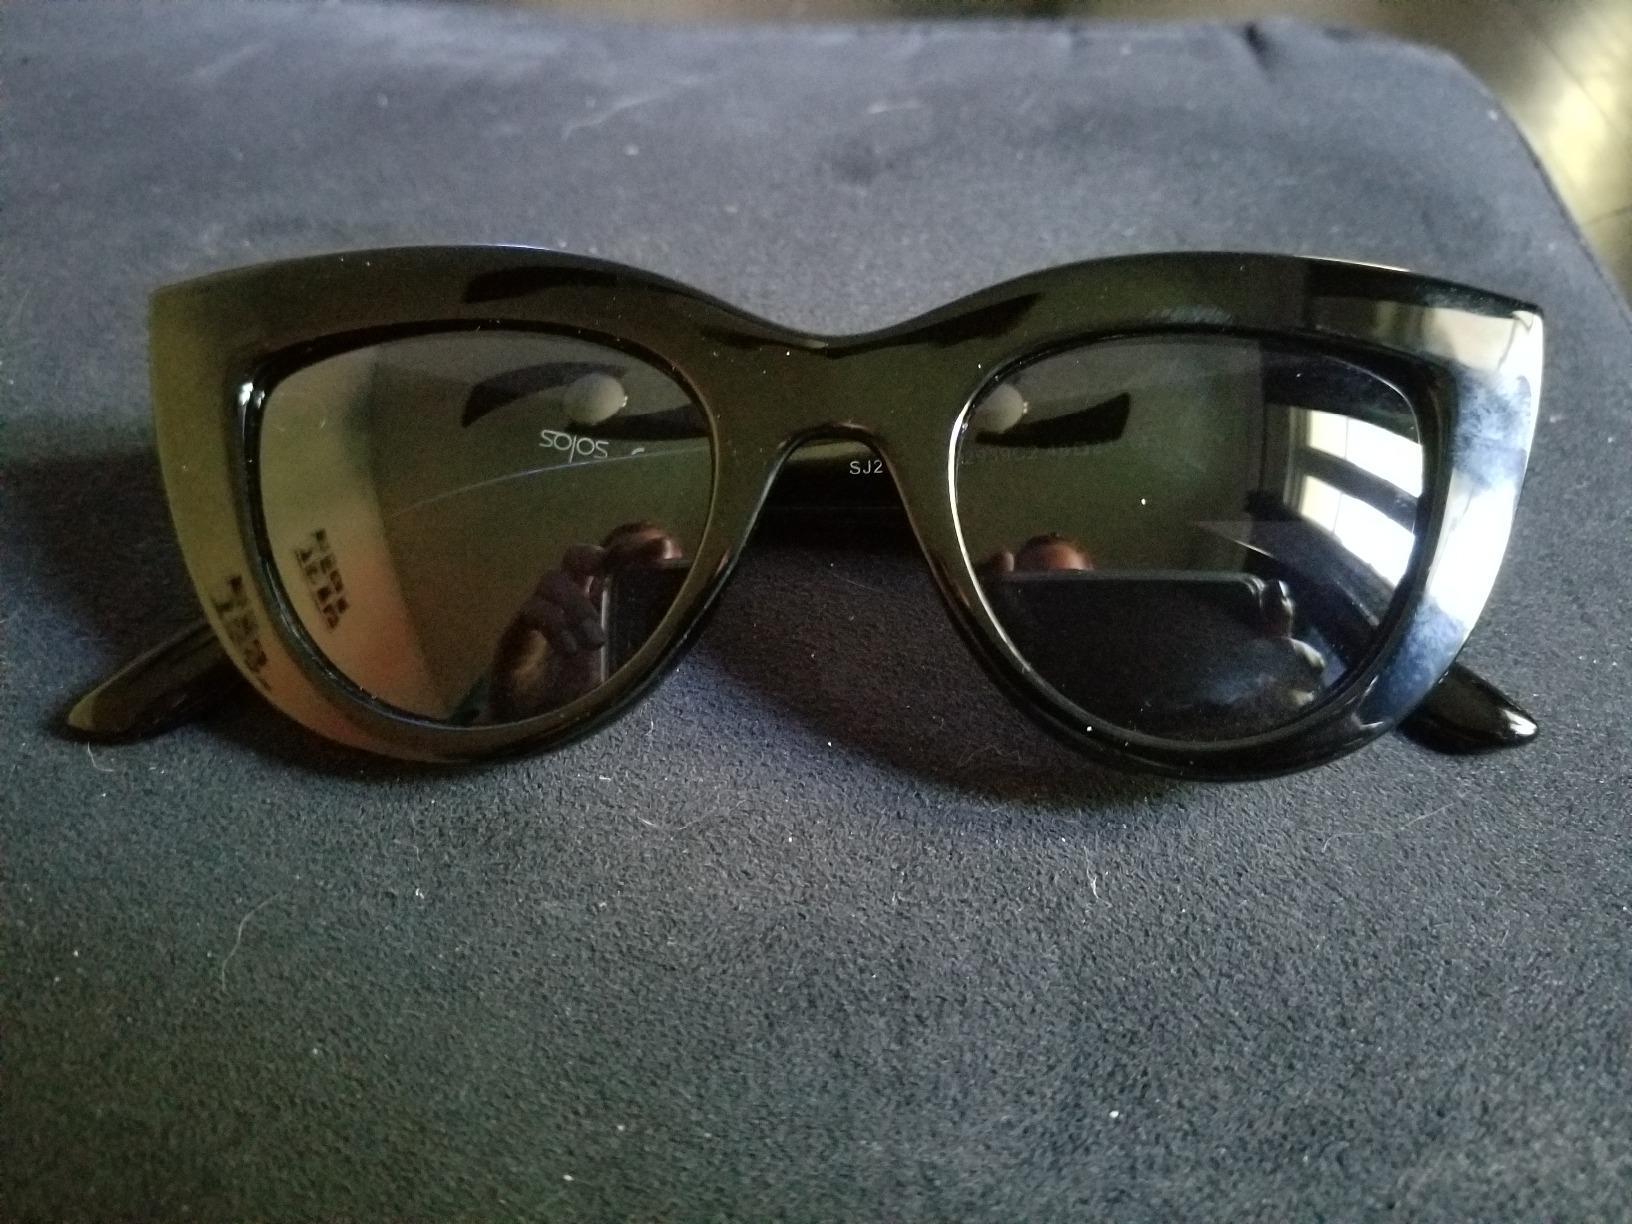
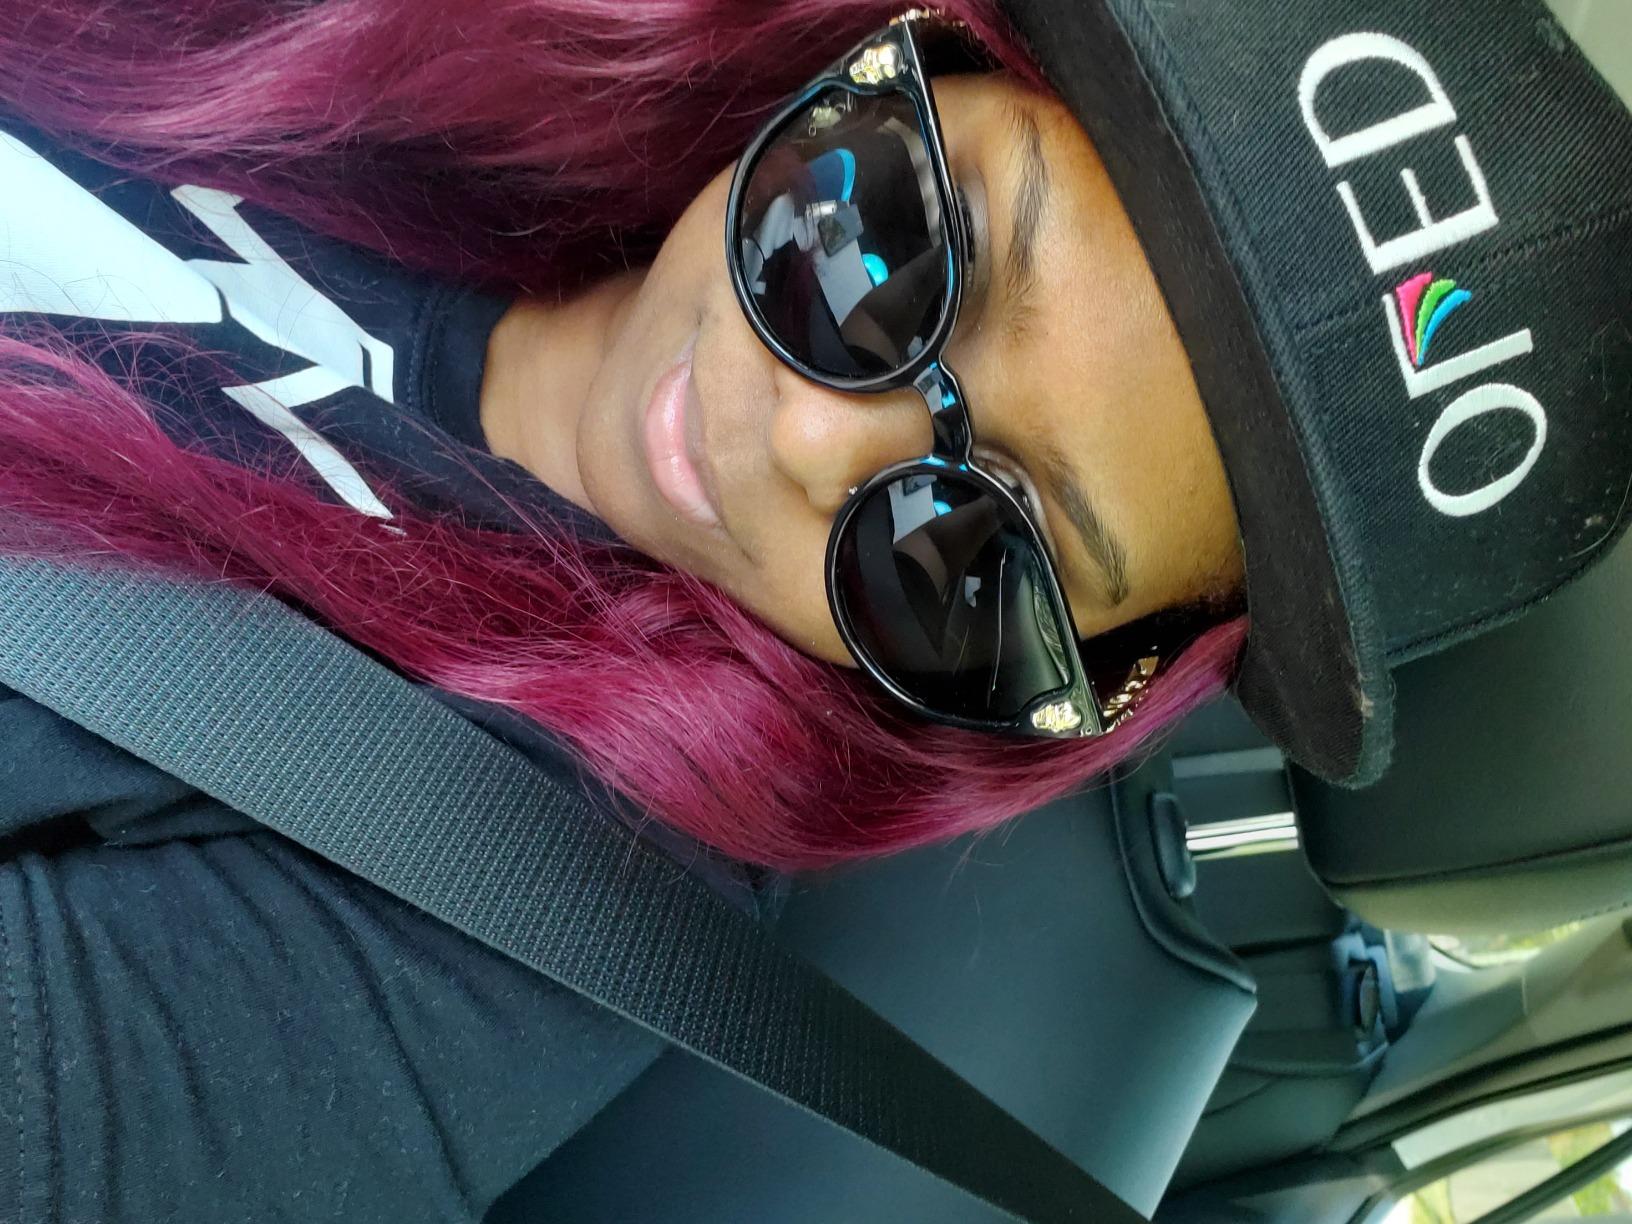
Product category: accessories_sunglasses
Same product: no